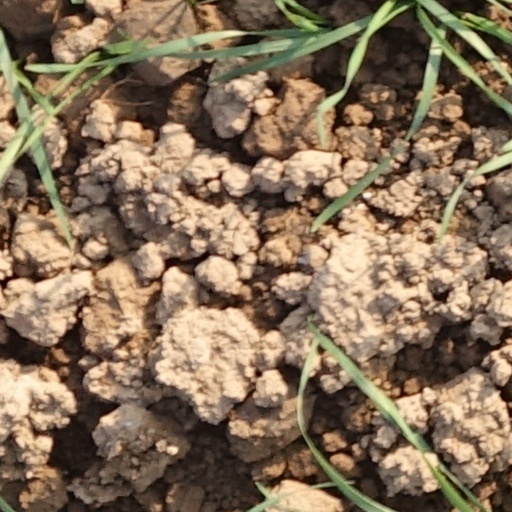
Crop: wheat